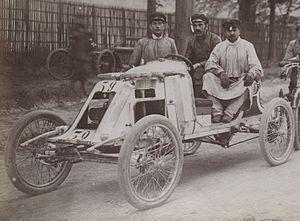
[Collection Jules Beau. Photographie sportive]
Henri François Béconnais, dit Le Roi des Motocyclistes, né le 7 mars 1867 à Angers et mort le 2 juillet 1904 à Lüe à 37 ans, est un coureur cycliste, motocycliste et automobile français.